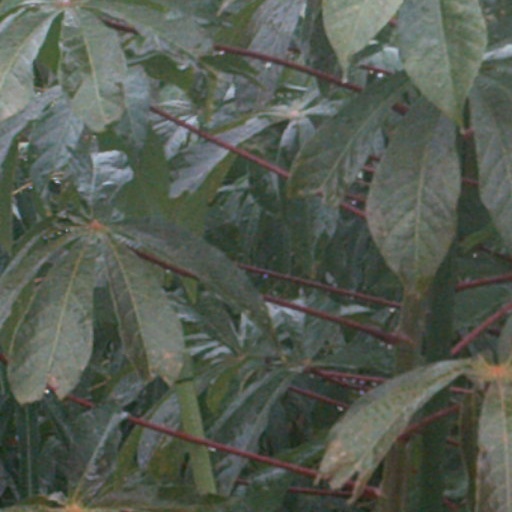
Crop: cassava